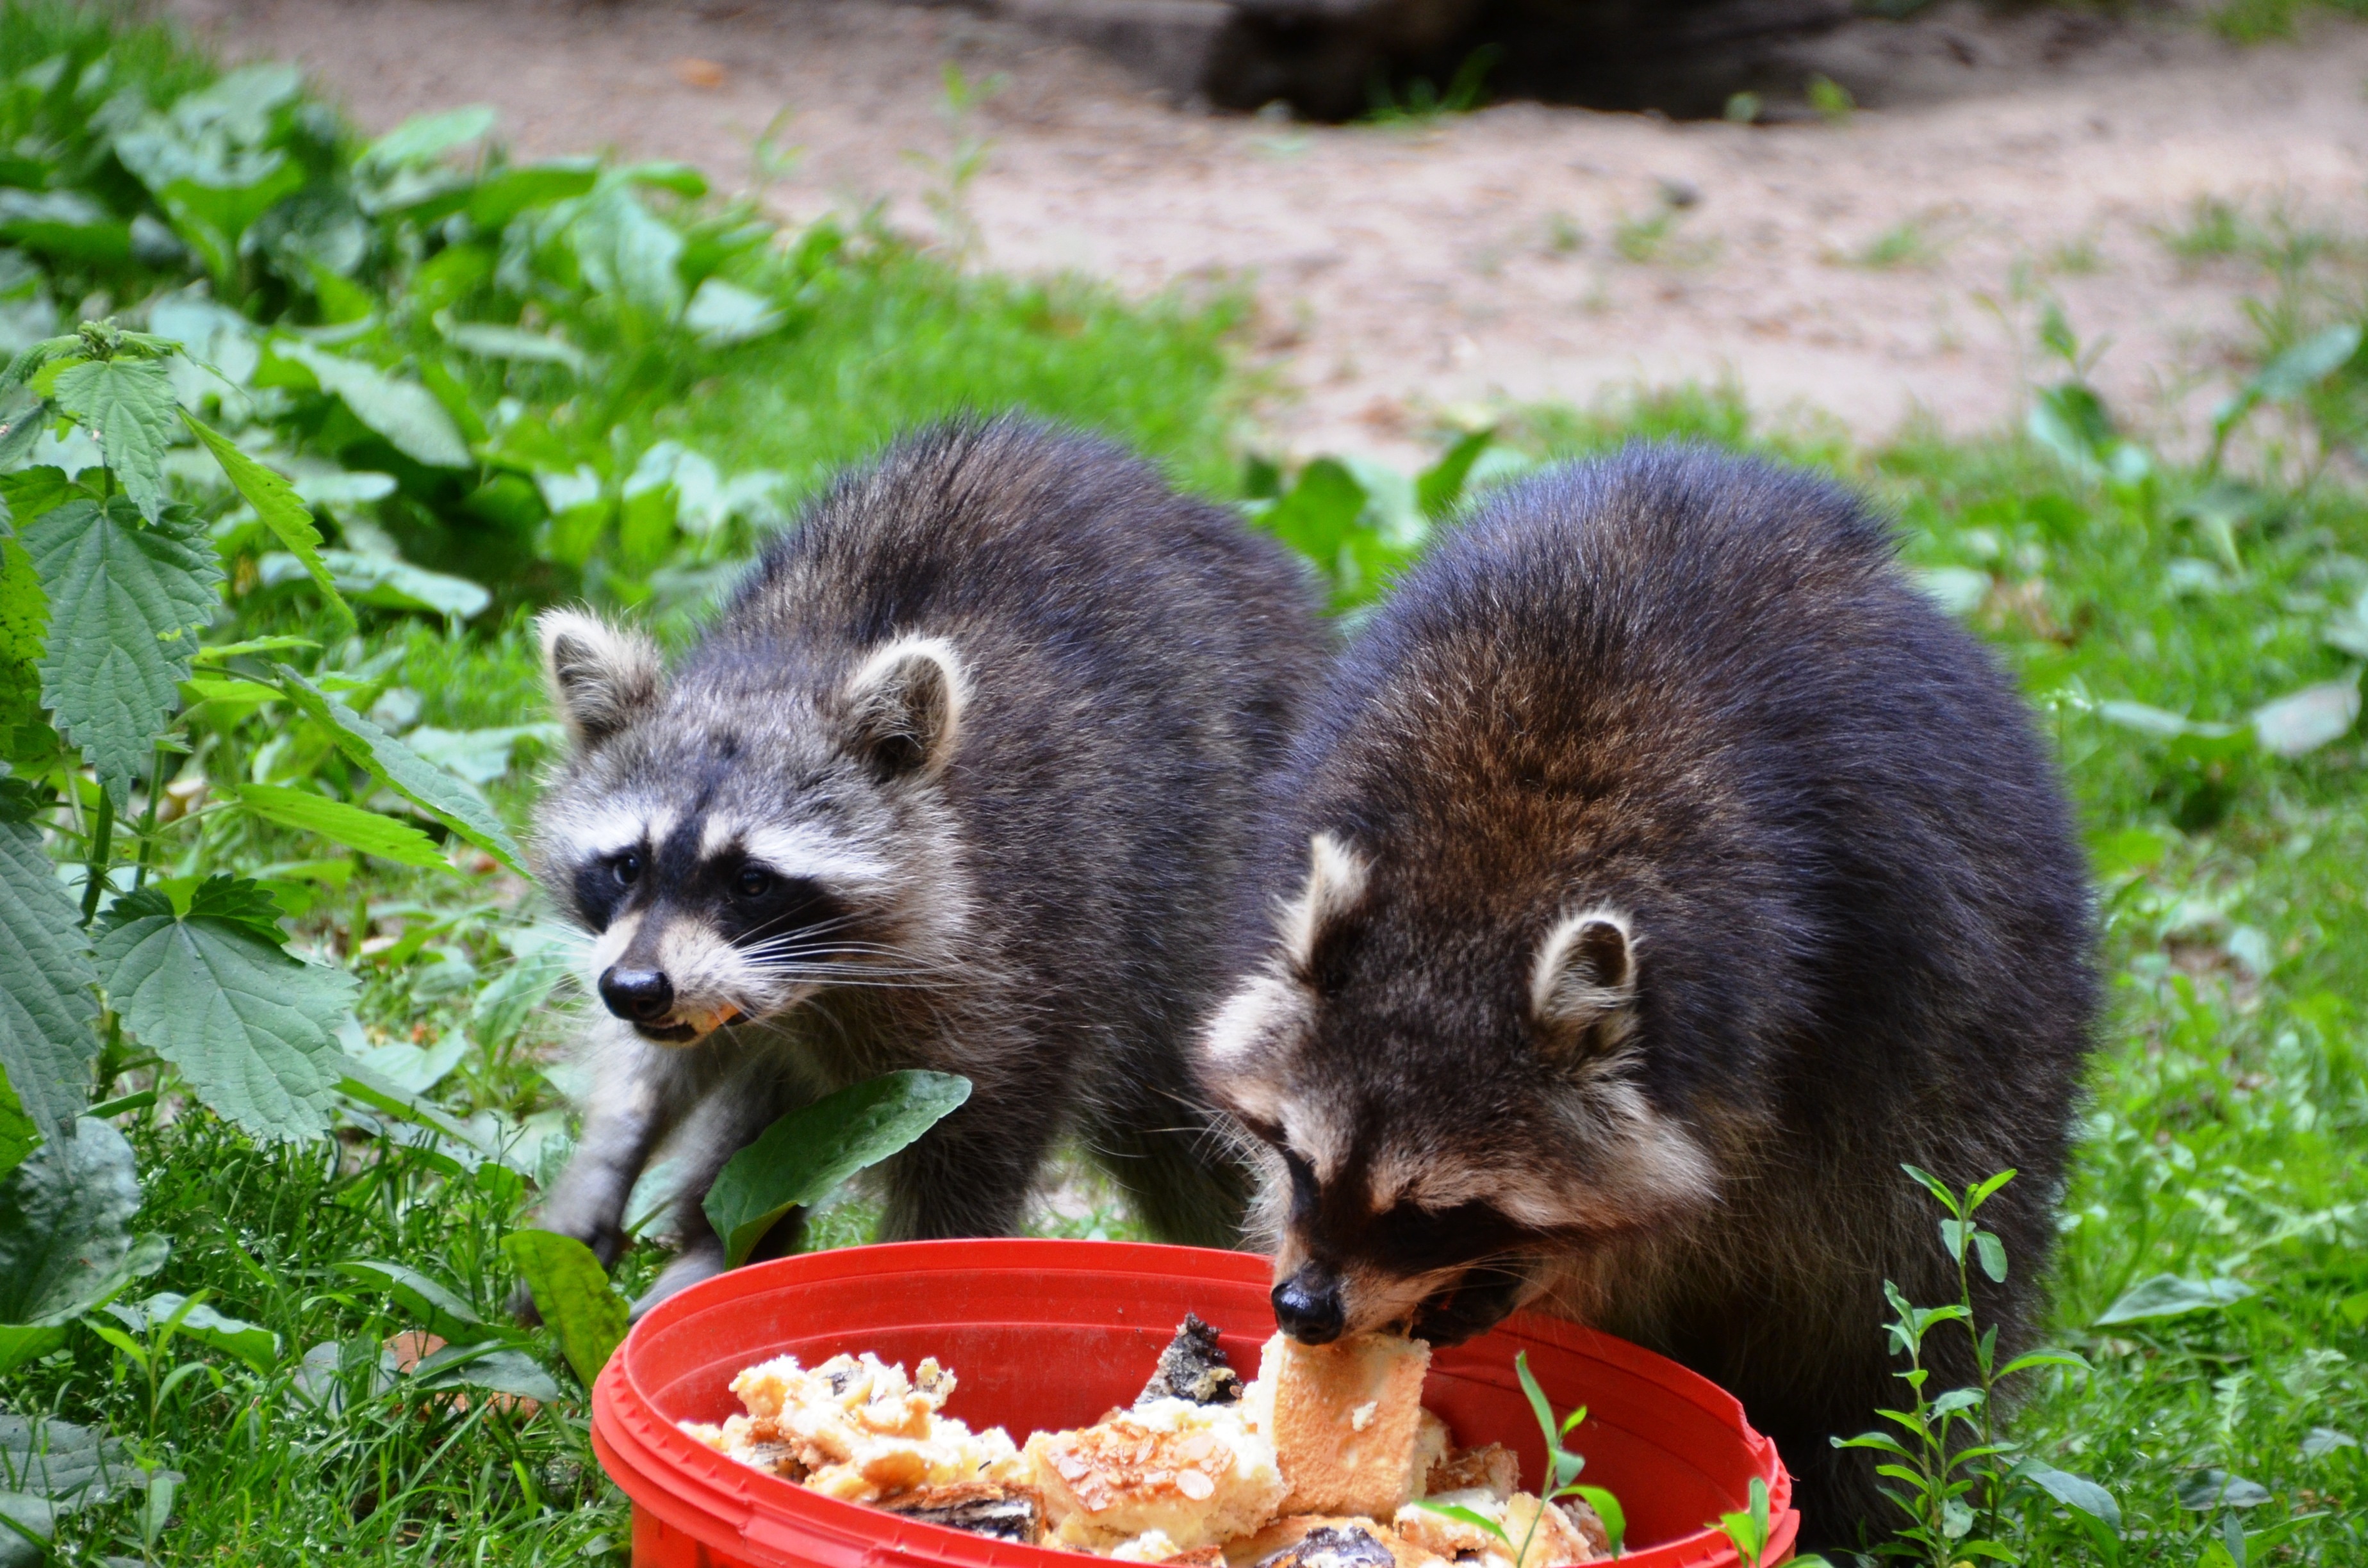
wildlife, food, mammal, fauna, raccoon, vertebrate, mink, g strow, mustelidae, procyon, procyonidae, polecat, eco park